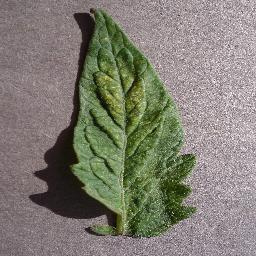
Label: Tomato___Spider_mites Two-spotted_spider_mite